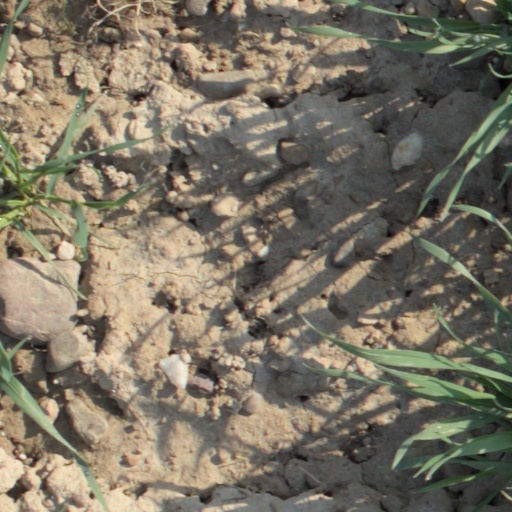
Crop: wheat